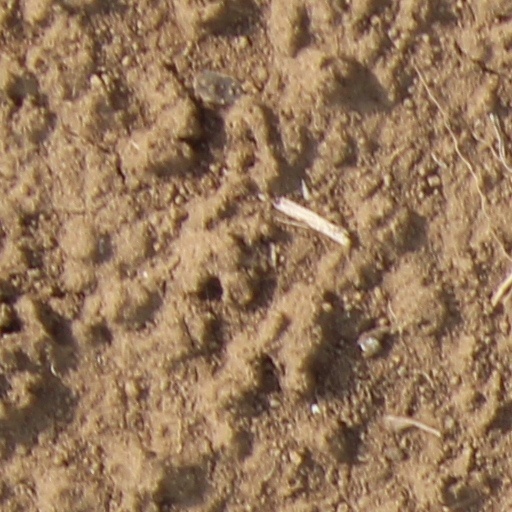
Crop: wheat